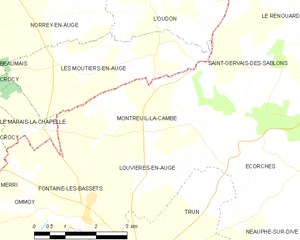
Montreuil-la-Cambe est une commune française, située dans le département de l'Orne en région Normandie, peuplée de 70 habitants.